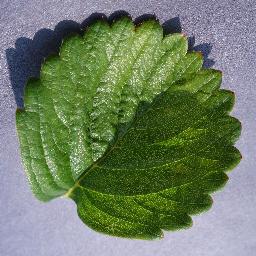
Label: Strawberry___healthy